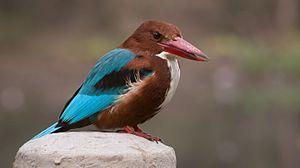
Le Martin-chasseur de Smyrne ou Martin-chasseur à gorge blanche est une espèce d'oiseaux appartenant à la famille des Alcedinidae. C'est un martin-pêcheur arboricole qui est largement distribué en Eurasie depuis la Bulgarie et la Turquie, à l'est, jusqu'à l'Asie du Sud et les Philippines. Il se trouve plutôt dans des forêts denses. C'est un oiseau sédentaire, pouvant seulement se déplacer sur de courtes distances.